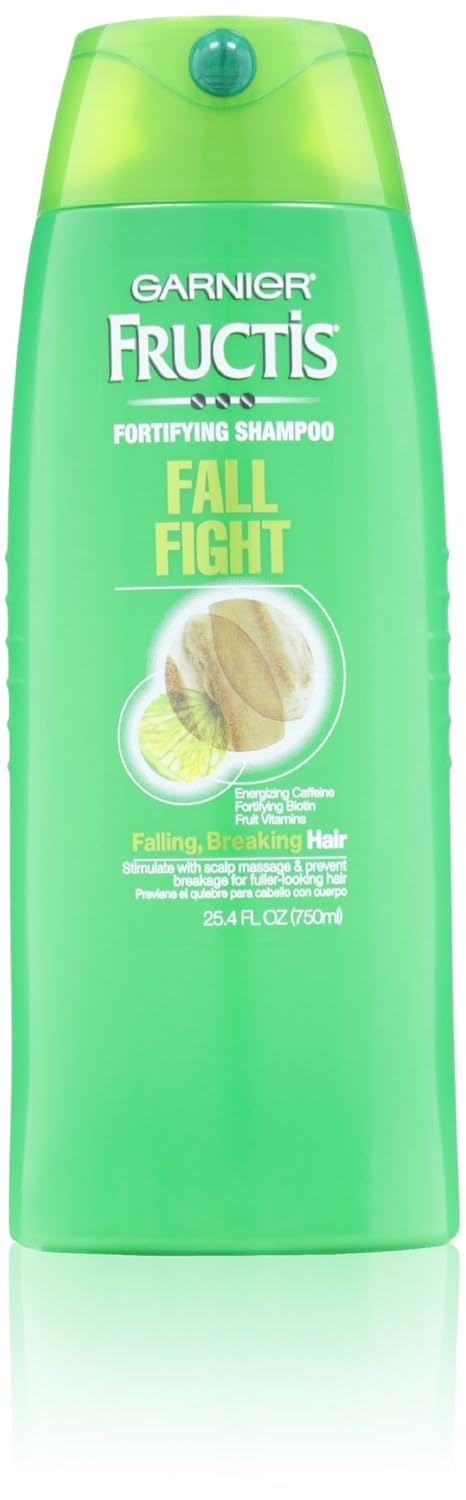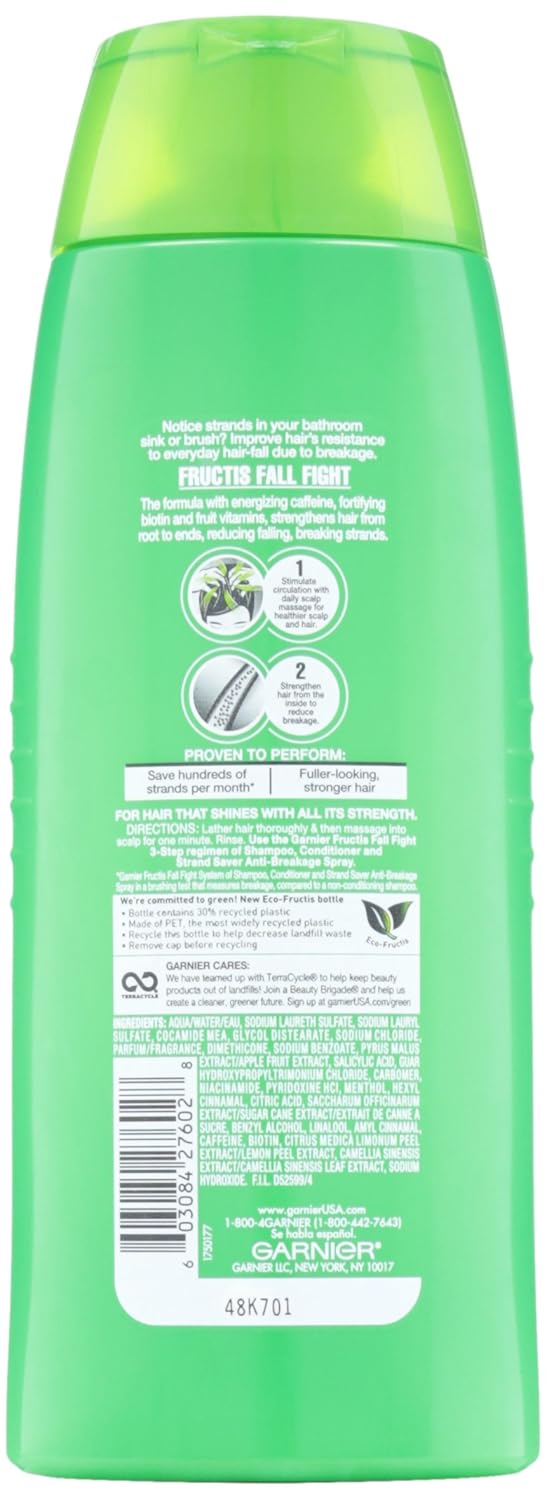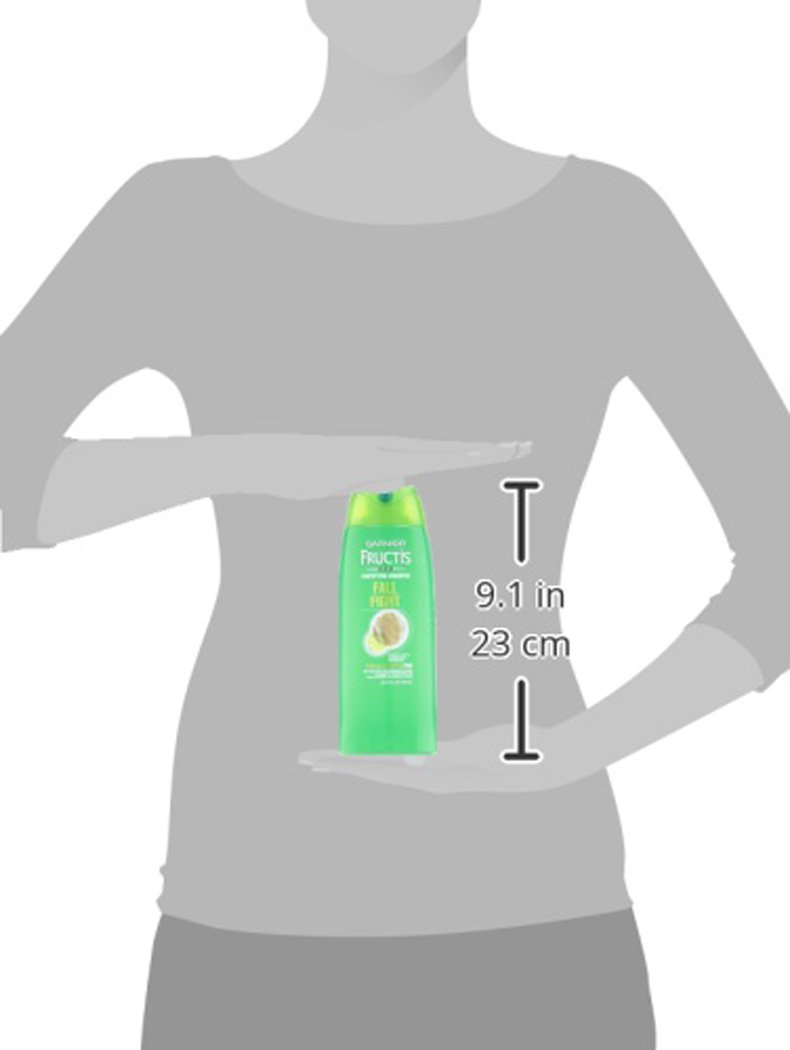
Garnier Fructis Fall Fight Shampoo For Falling Breaking Hair, 25.4 Fluid Ounce
Category: All Beauty
Noticing hair in your bathroom sink or brush. Fight back with the new fall fight 3-step system. Fall fight from garnier fructis helps improve hair's resistance to everyday hair-fall. The formulas with energizing caffeine, fortifying biotin and fruit vitamins, strengthen hair from root to ends, reducing falling, breaking strands. The result is stronger, fuller-looking hair.
Features: Strengthen hair from the inside out to reduce breakage | Save up to 1500 strands of hair per month | Fuller-looking hair after just one use